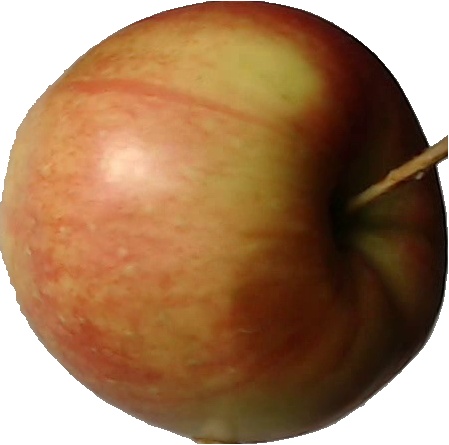
Label: apple_red_2